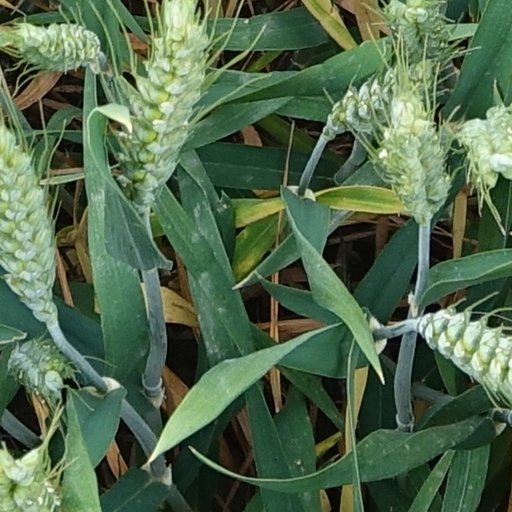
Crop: wheat